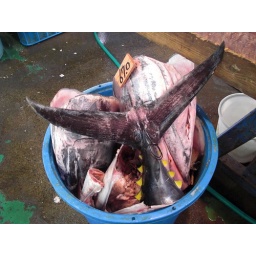
At the wholesale fish market in Kashiwa